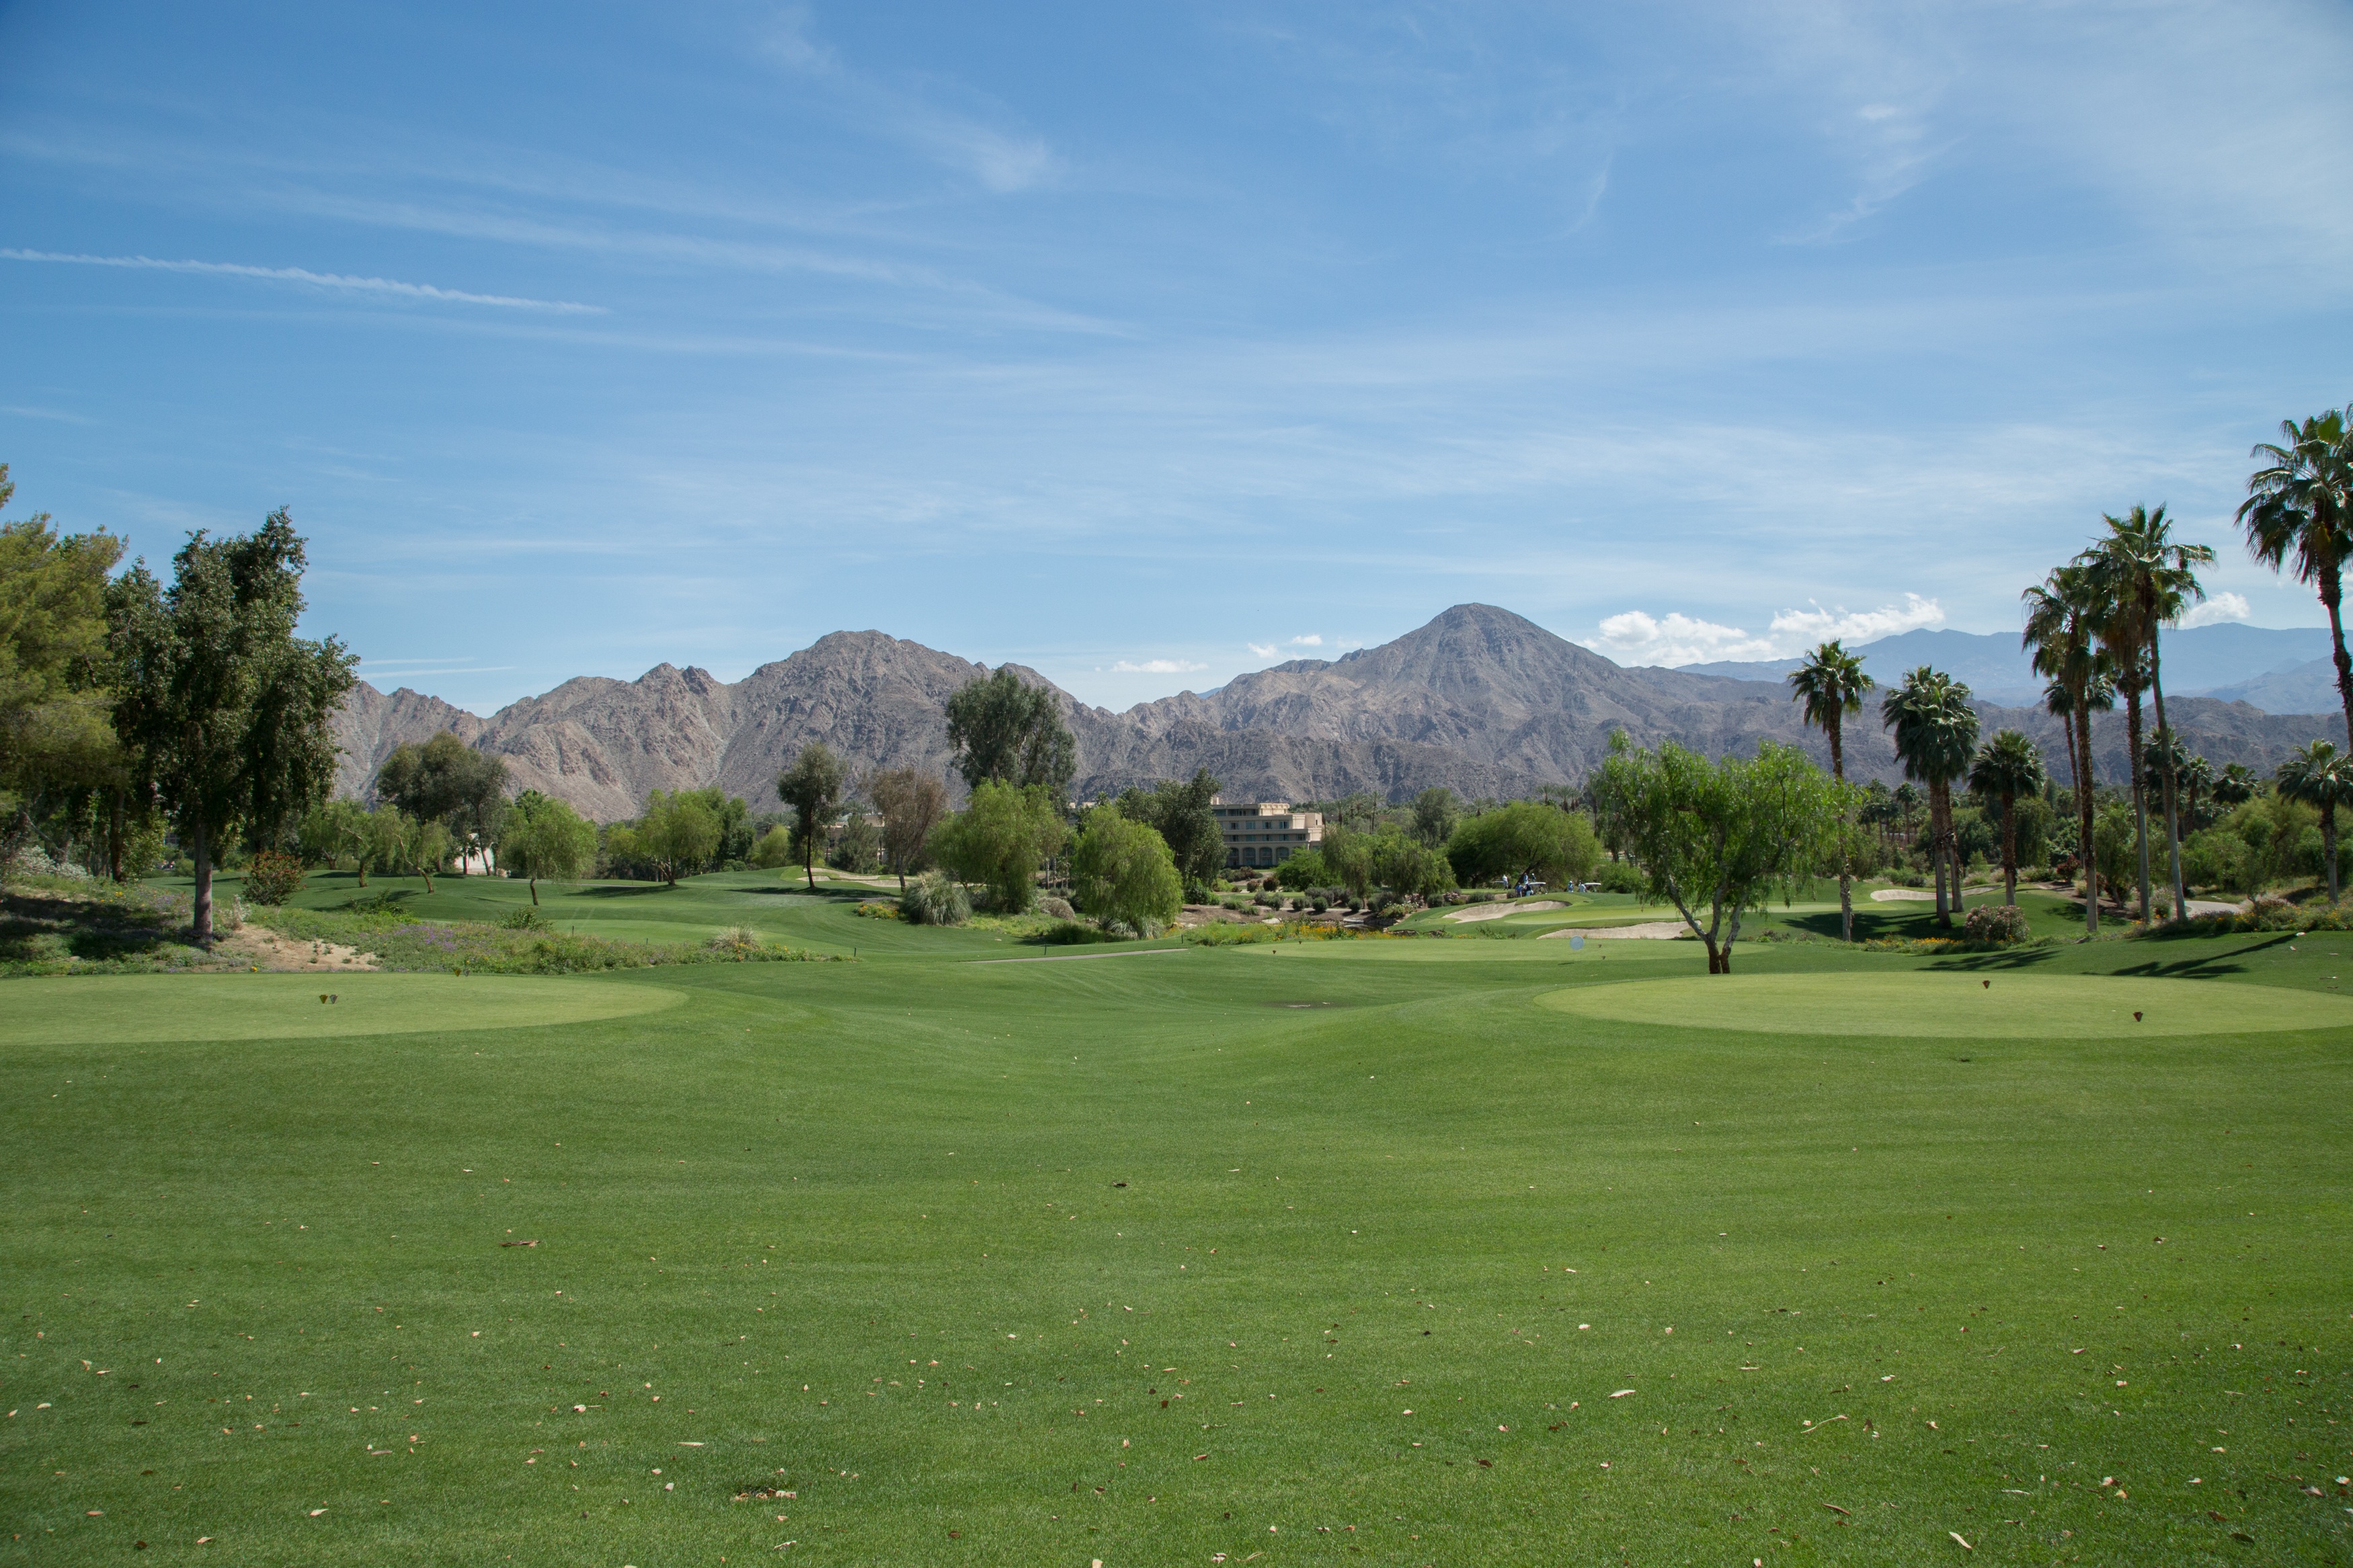
landscape, grass, mountain, structure, sky, field, lawn, meadow, recreation, california, plain, golf, golf course, golf club, sports, grassland, estate, outdoor recreation, sport venue